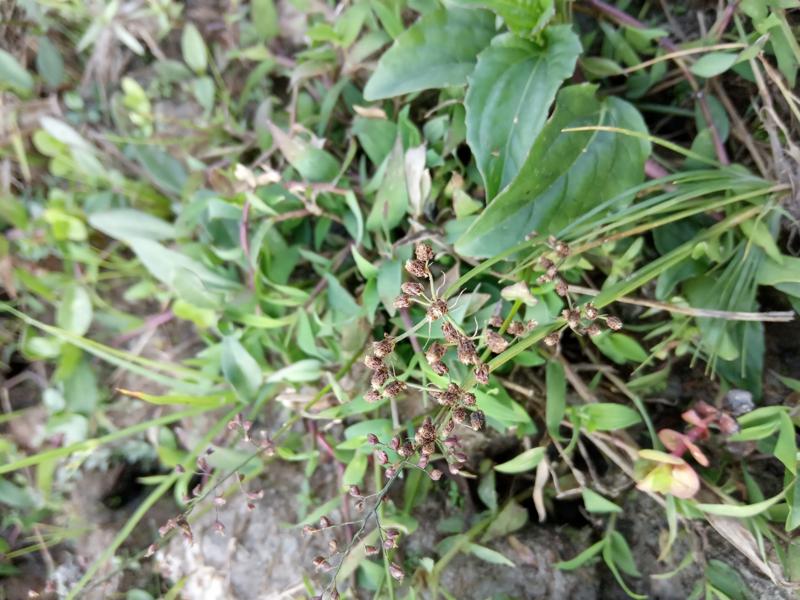
Weed species: Fimbristylis littoralis